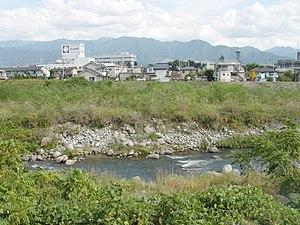
Yamanashi est une ville située dans la préfecture de Yamanashi, au Japon.